Brane Barrow

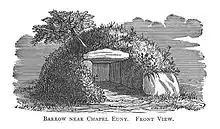
Drawing of barrow by William Borlase, 1872

Brane Barrow is a scheduled burial monument located 317 yards (290m) south west of Brane End Farm, and 1.2 miles (2 km) southwest of the village of Sancreed, in Cornwall. The monument includes an entrance grave, situated in a low-lying pasture close to the upper Lamorna River.